Sky position (RA, Dec in degrees): 163.448, 5.899
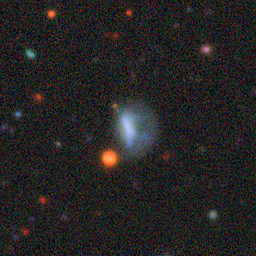
Galaxy morphology: Disturbed Galaxies